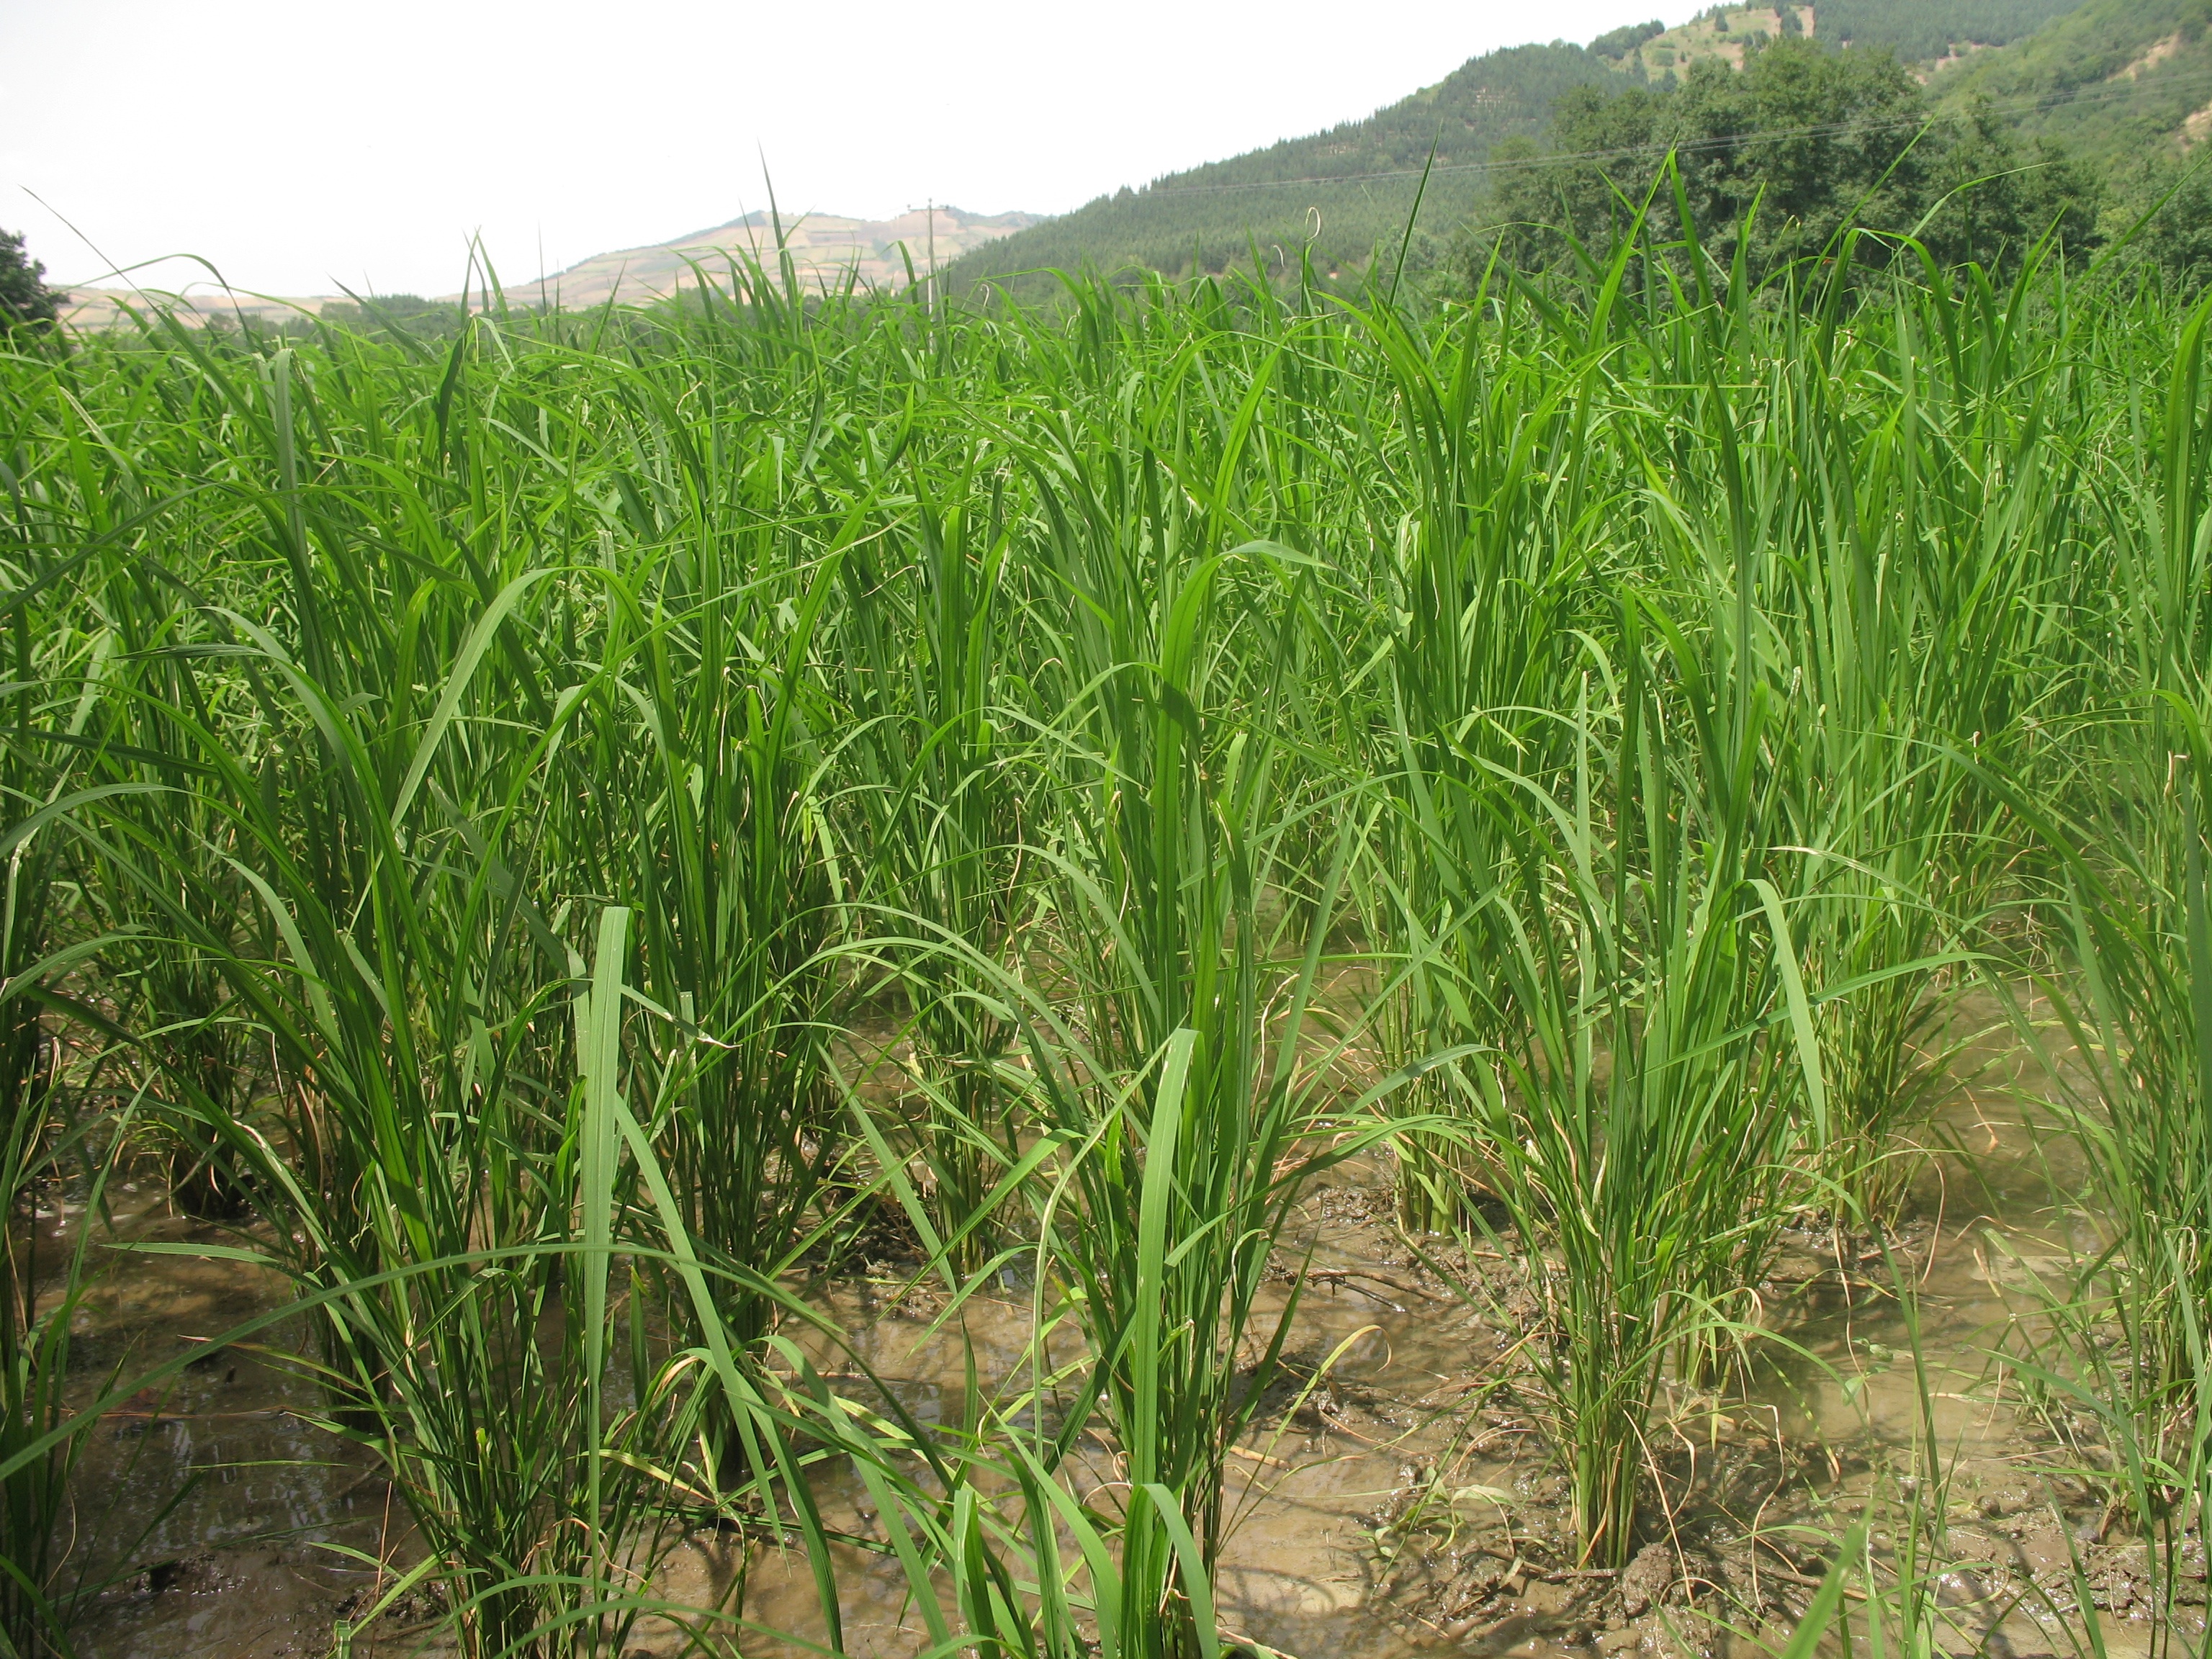
grass, plant, field, farm, lawn, meadow, prairie, countryside, food, produce, crop, soil, agriculture, rice, farmland, grassland, plantation, paddy field, paddy, chrysopogon zizanioides, grass family, phragmites